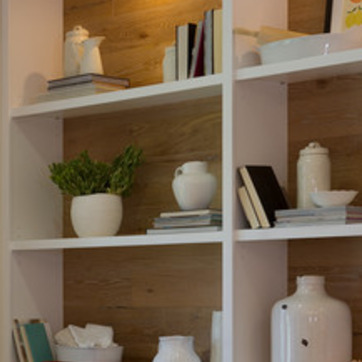
Material: ceramic